Herbert Fleishhacker

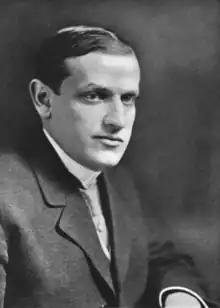

Herbert Fleishhacker (November 2, 1872 – April 2, 1957), was an American businessman, civic leader and philanthropist. In 1924, he created and helped fund the Fleishhacker Pool in San Francisco, for many years the world's largest outdoor saltwater swimming pool. The pool continued to operate until 1971.